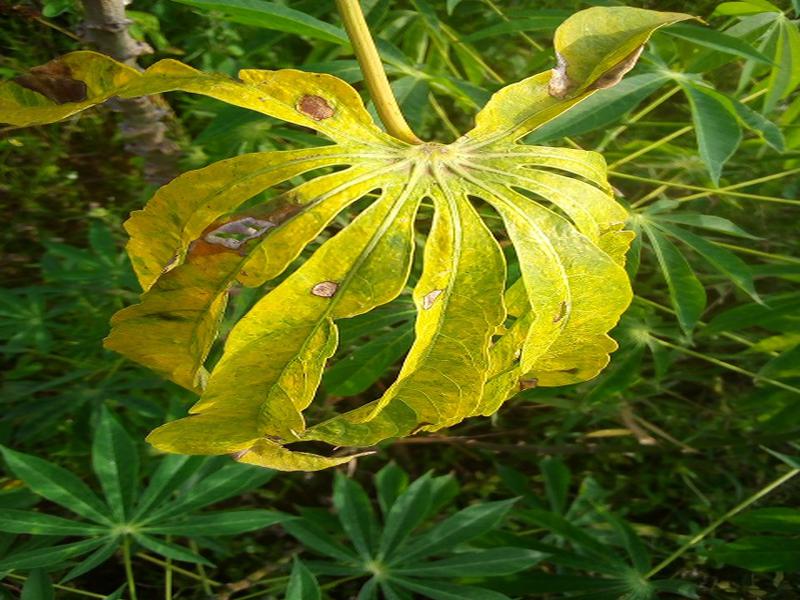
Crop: cassava
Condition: bacterial_blight